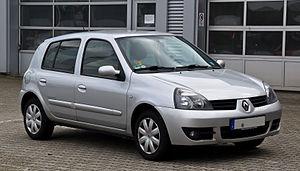
La Renault Clio est une gamme d'automobile polyvalente du constructeur français Renault. Elle est lancée en 1990 et remplace la Renault Supercinq, puis en 1998, en 2005, renouvelée en 2012 et en 2019.